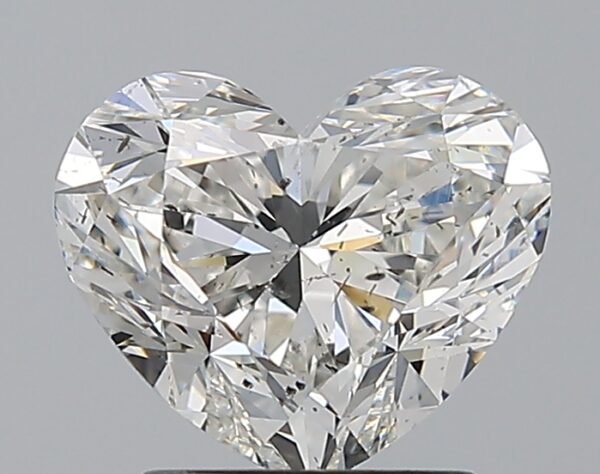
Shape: heart
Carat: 2.01
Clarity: SI2
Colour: G
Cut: EX
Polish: EX
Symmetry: EX
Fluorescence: N
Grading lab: GIA
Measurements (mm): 7.38 x 8.77 x 5.09